Broaching (metalworking)

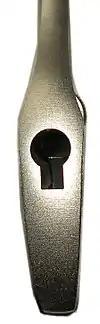
A broached keyway in the end of an adjustable wrench.

Broaching is a machining process that uses a toothed tool, called a broach, to remove material. There are two main types of broaching: "linear" and "rotary". In linear broaching, which is the more common process, the broach is run linearly against a surface of the workpiece to produce the cut. Linear broaches are used in a broaching machine, which is also sometimes shortened to "broach". In rotary broaching, the broach is rotated and pressed into the workpiece to cut an axisymmetric shape. A rotary broach is used in a lathe or screw machine. In both processes the cut is performed in one pass of the broach, which makes it very efficient.